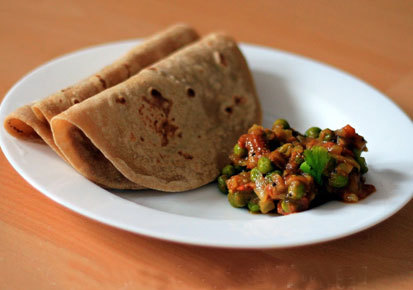
Dish: chapati